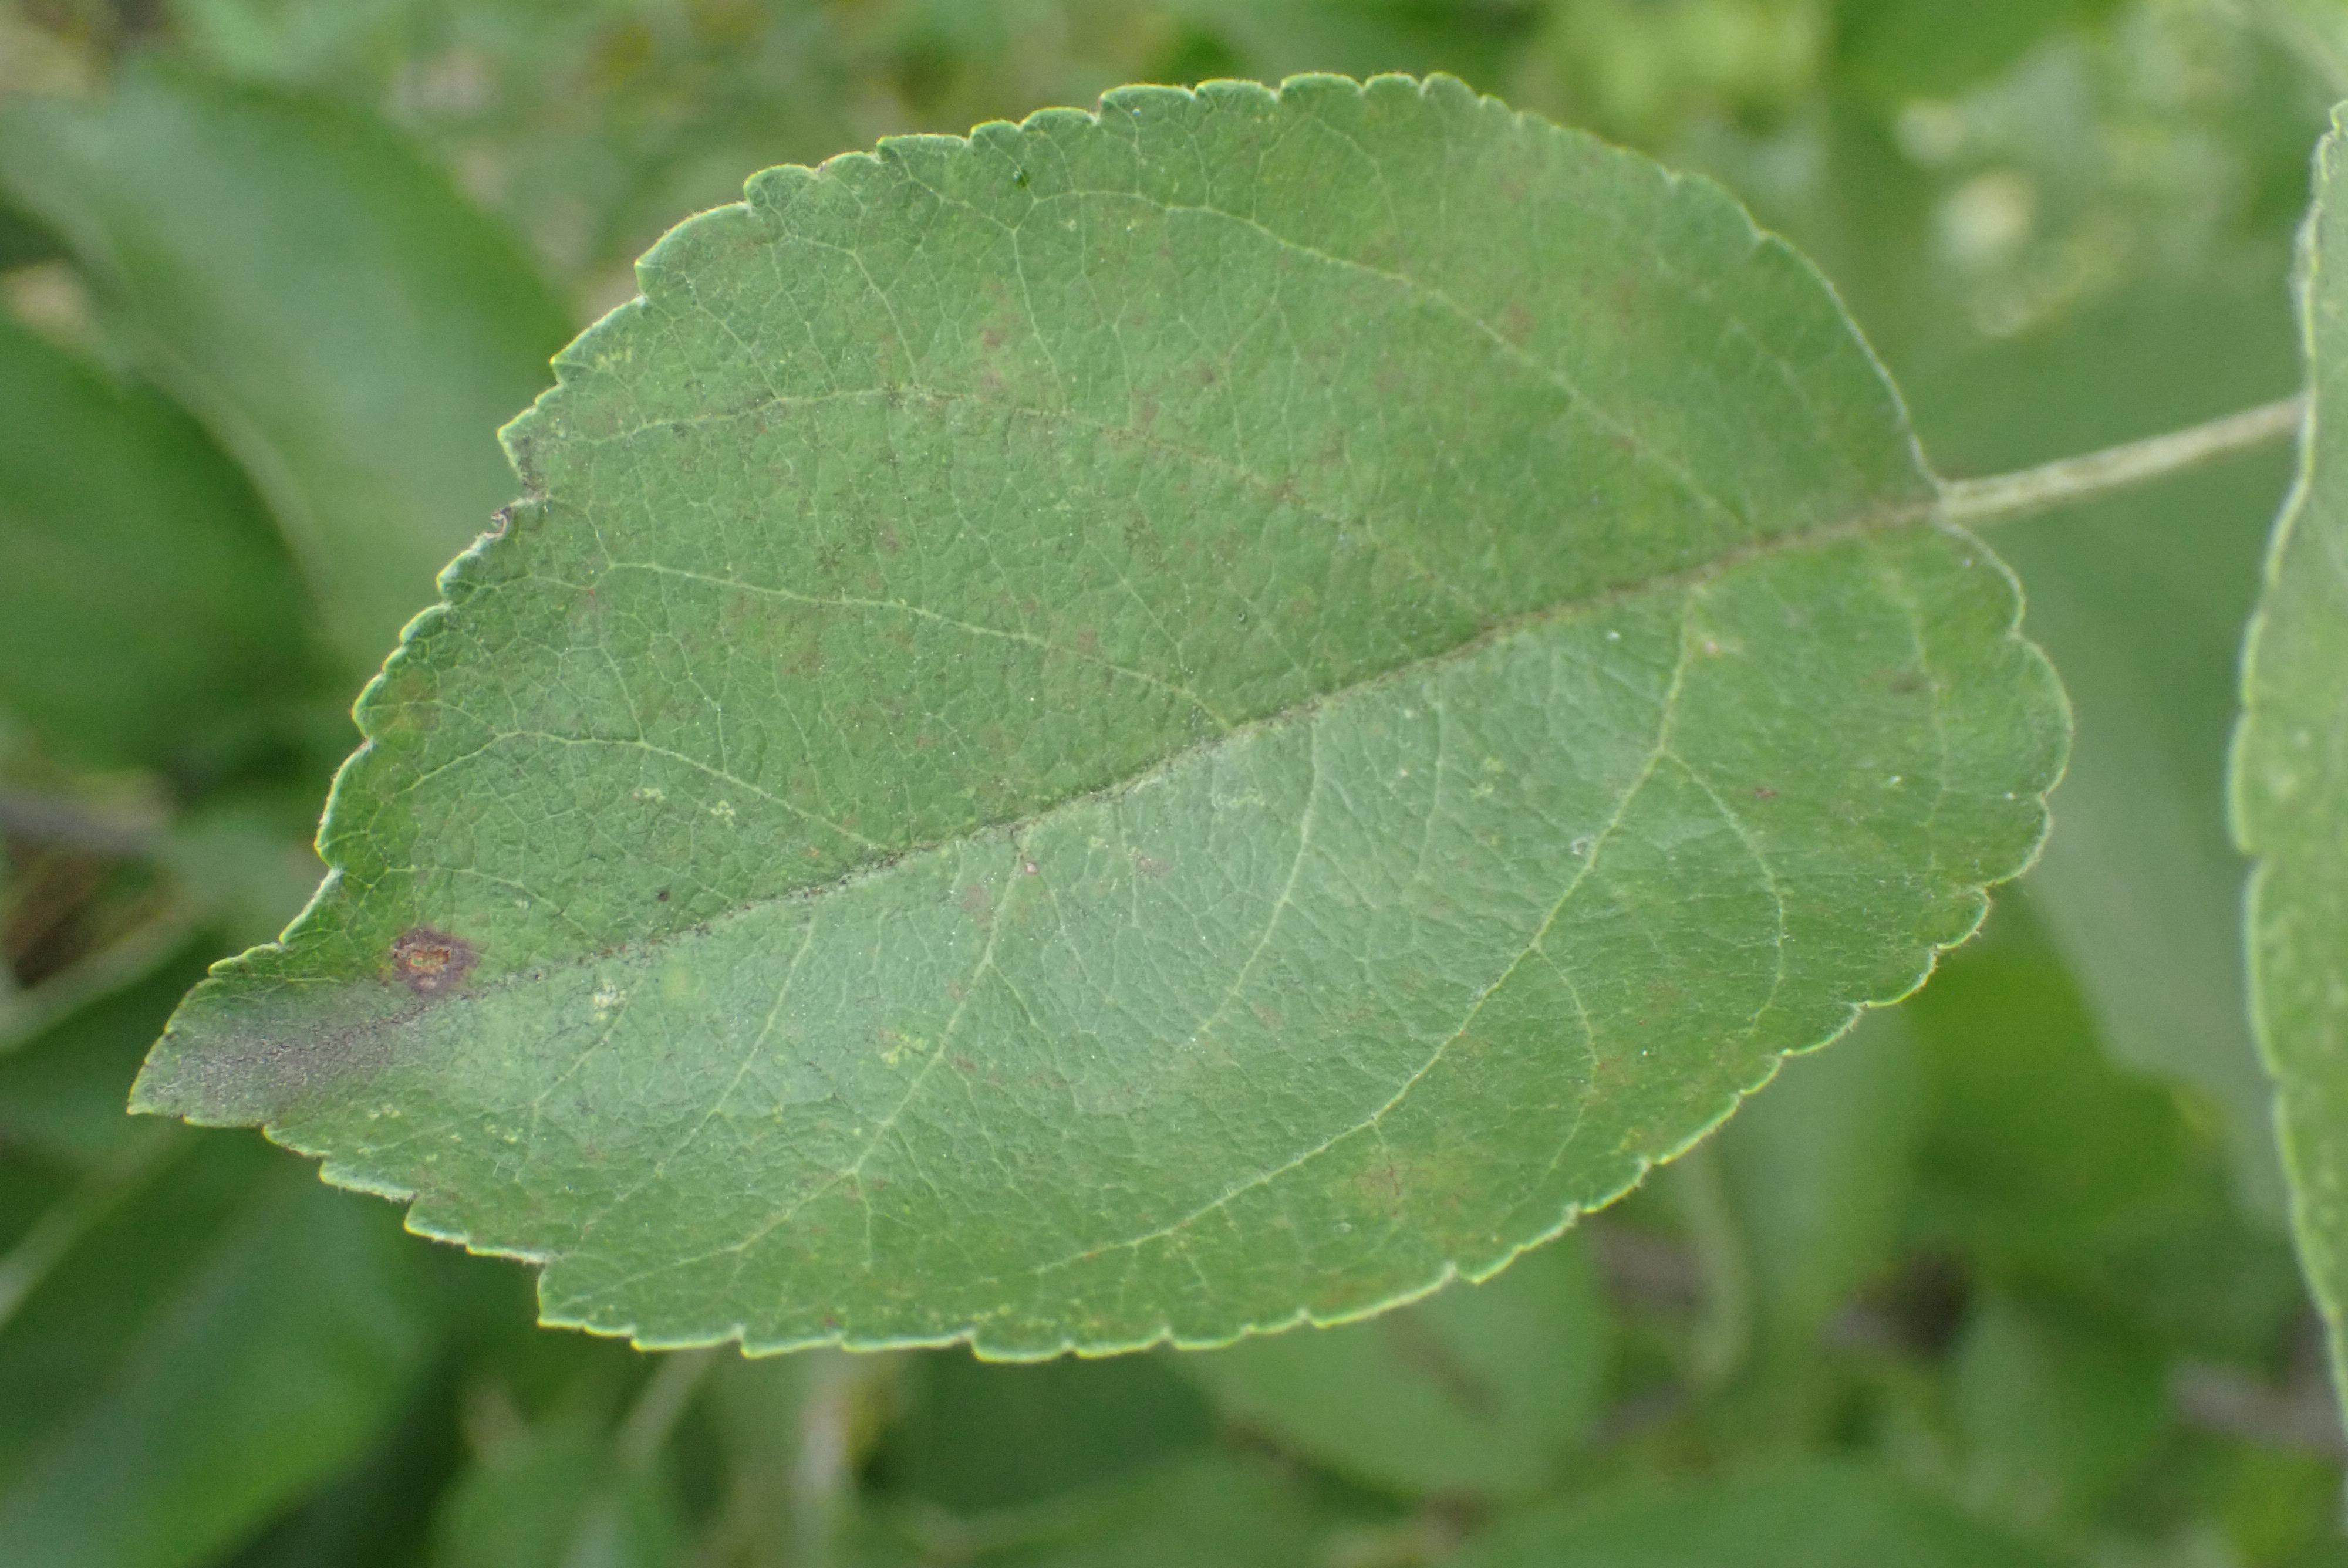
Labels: scab